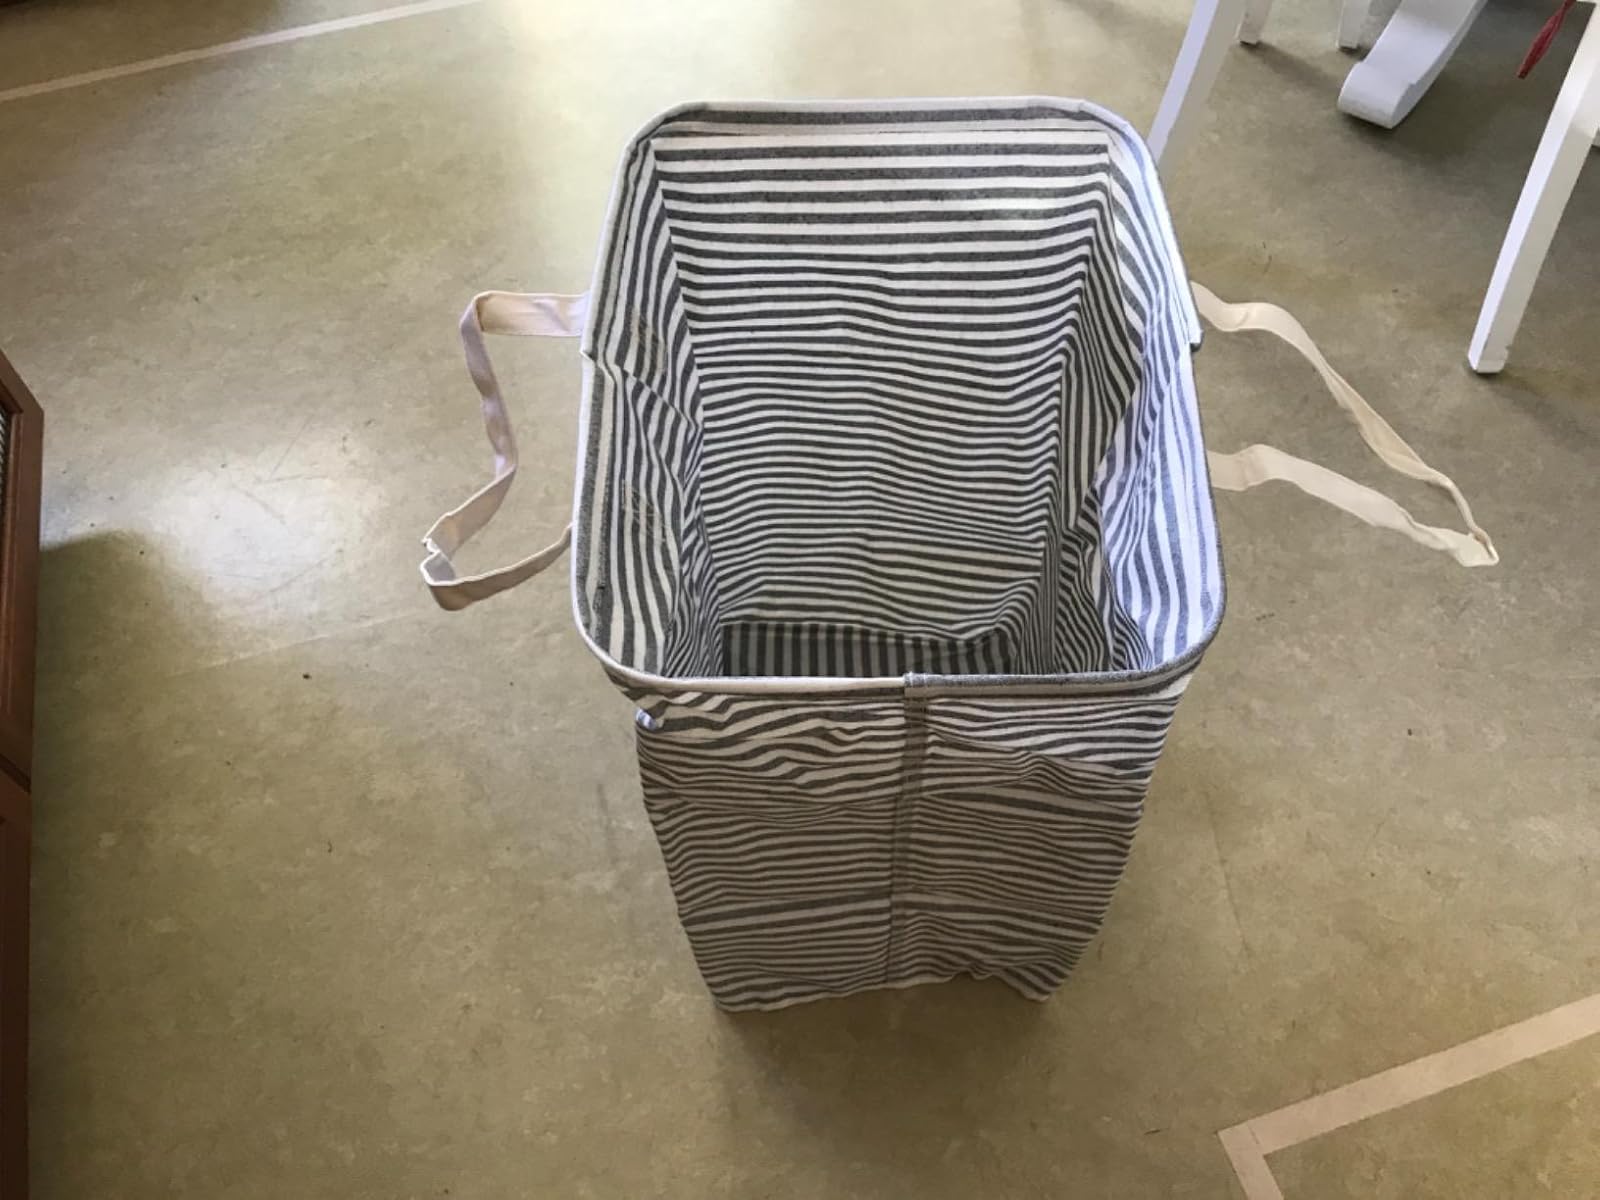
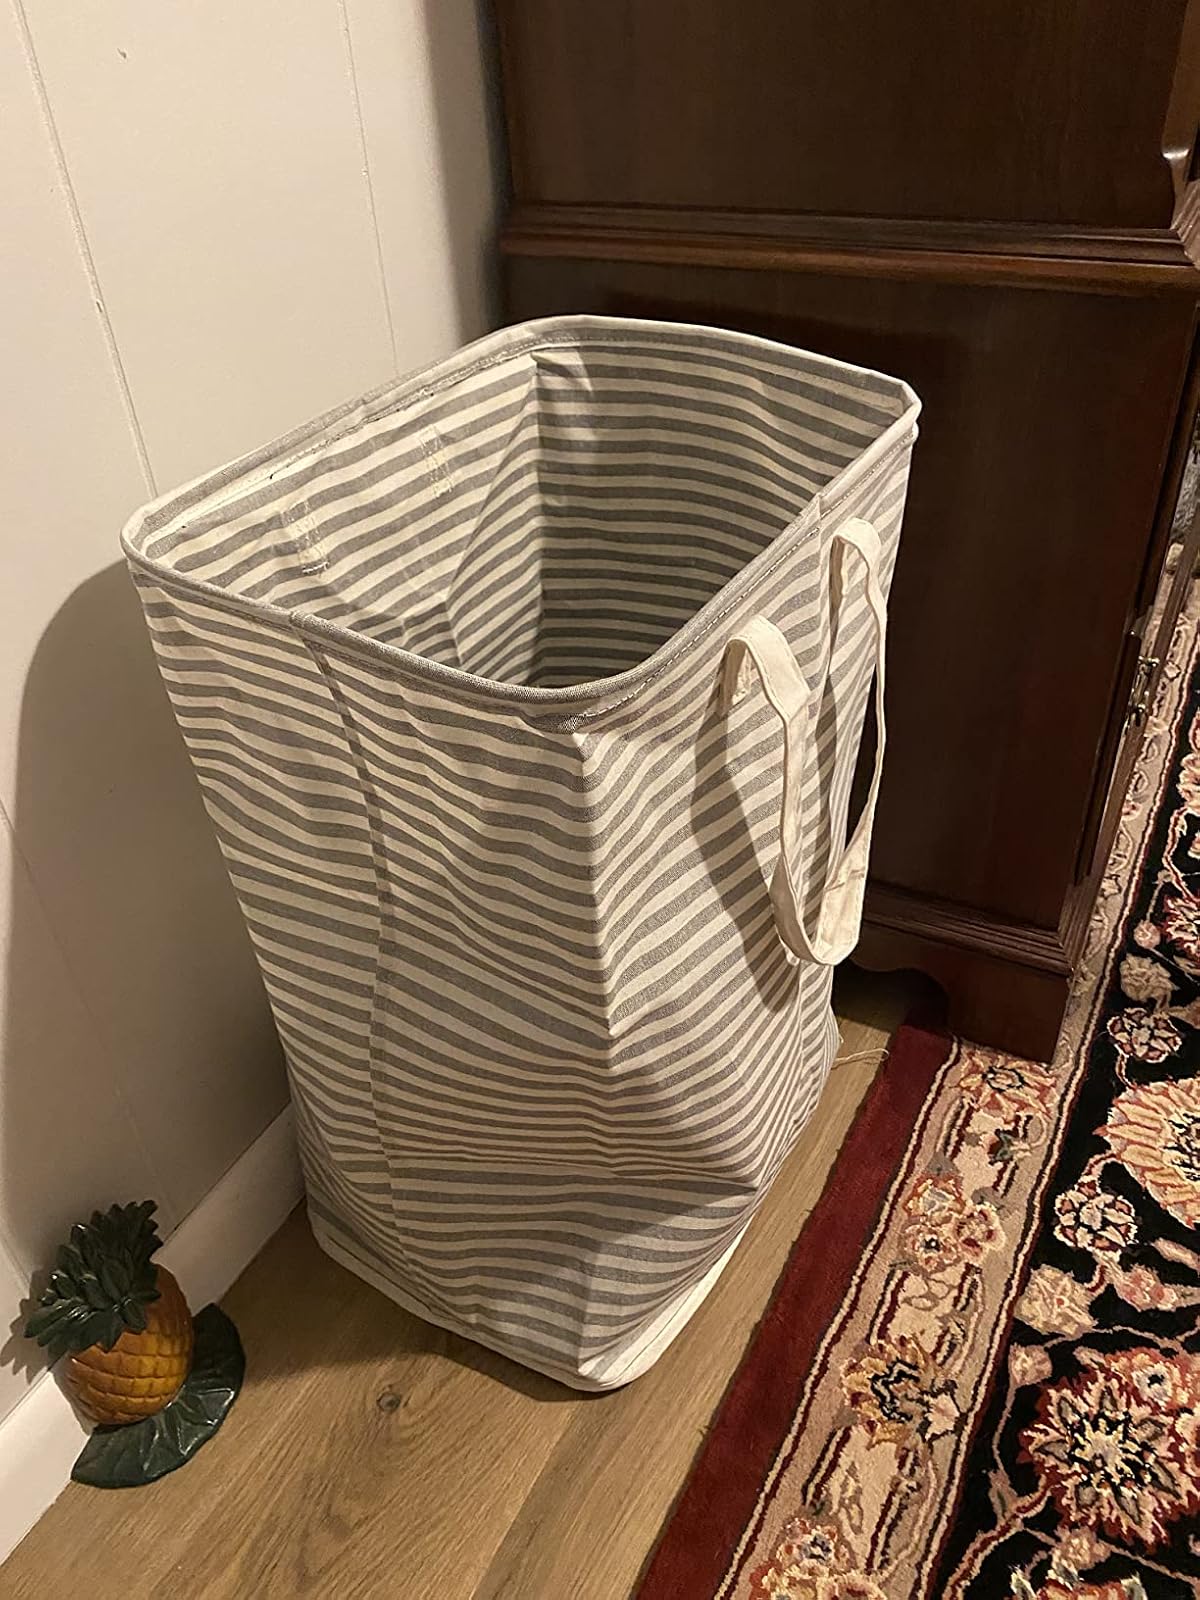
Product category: items_hamper
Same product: yes